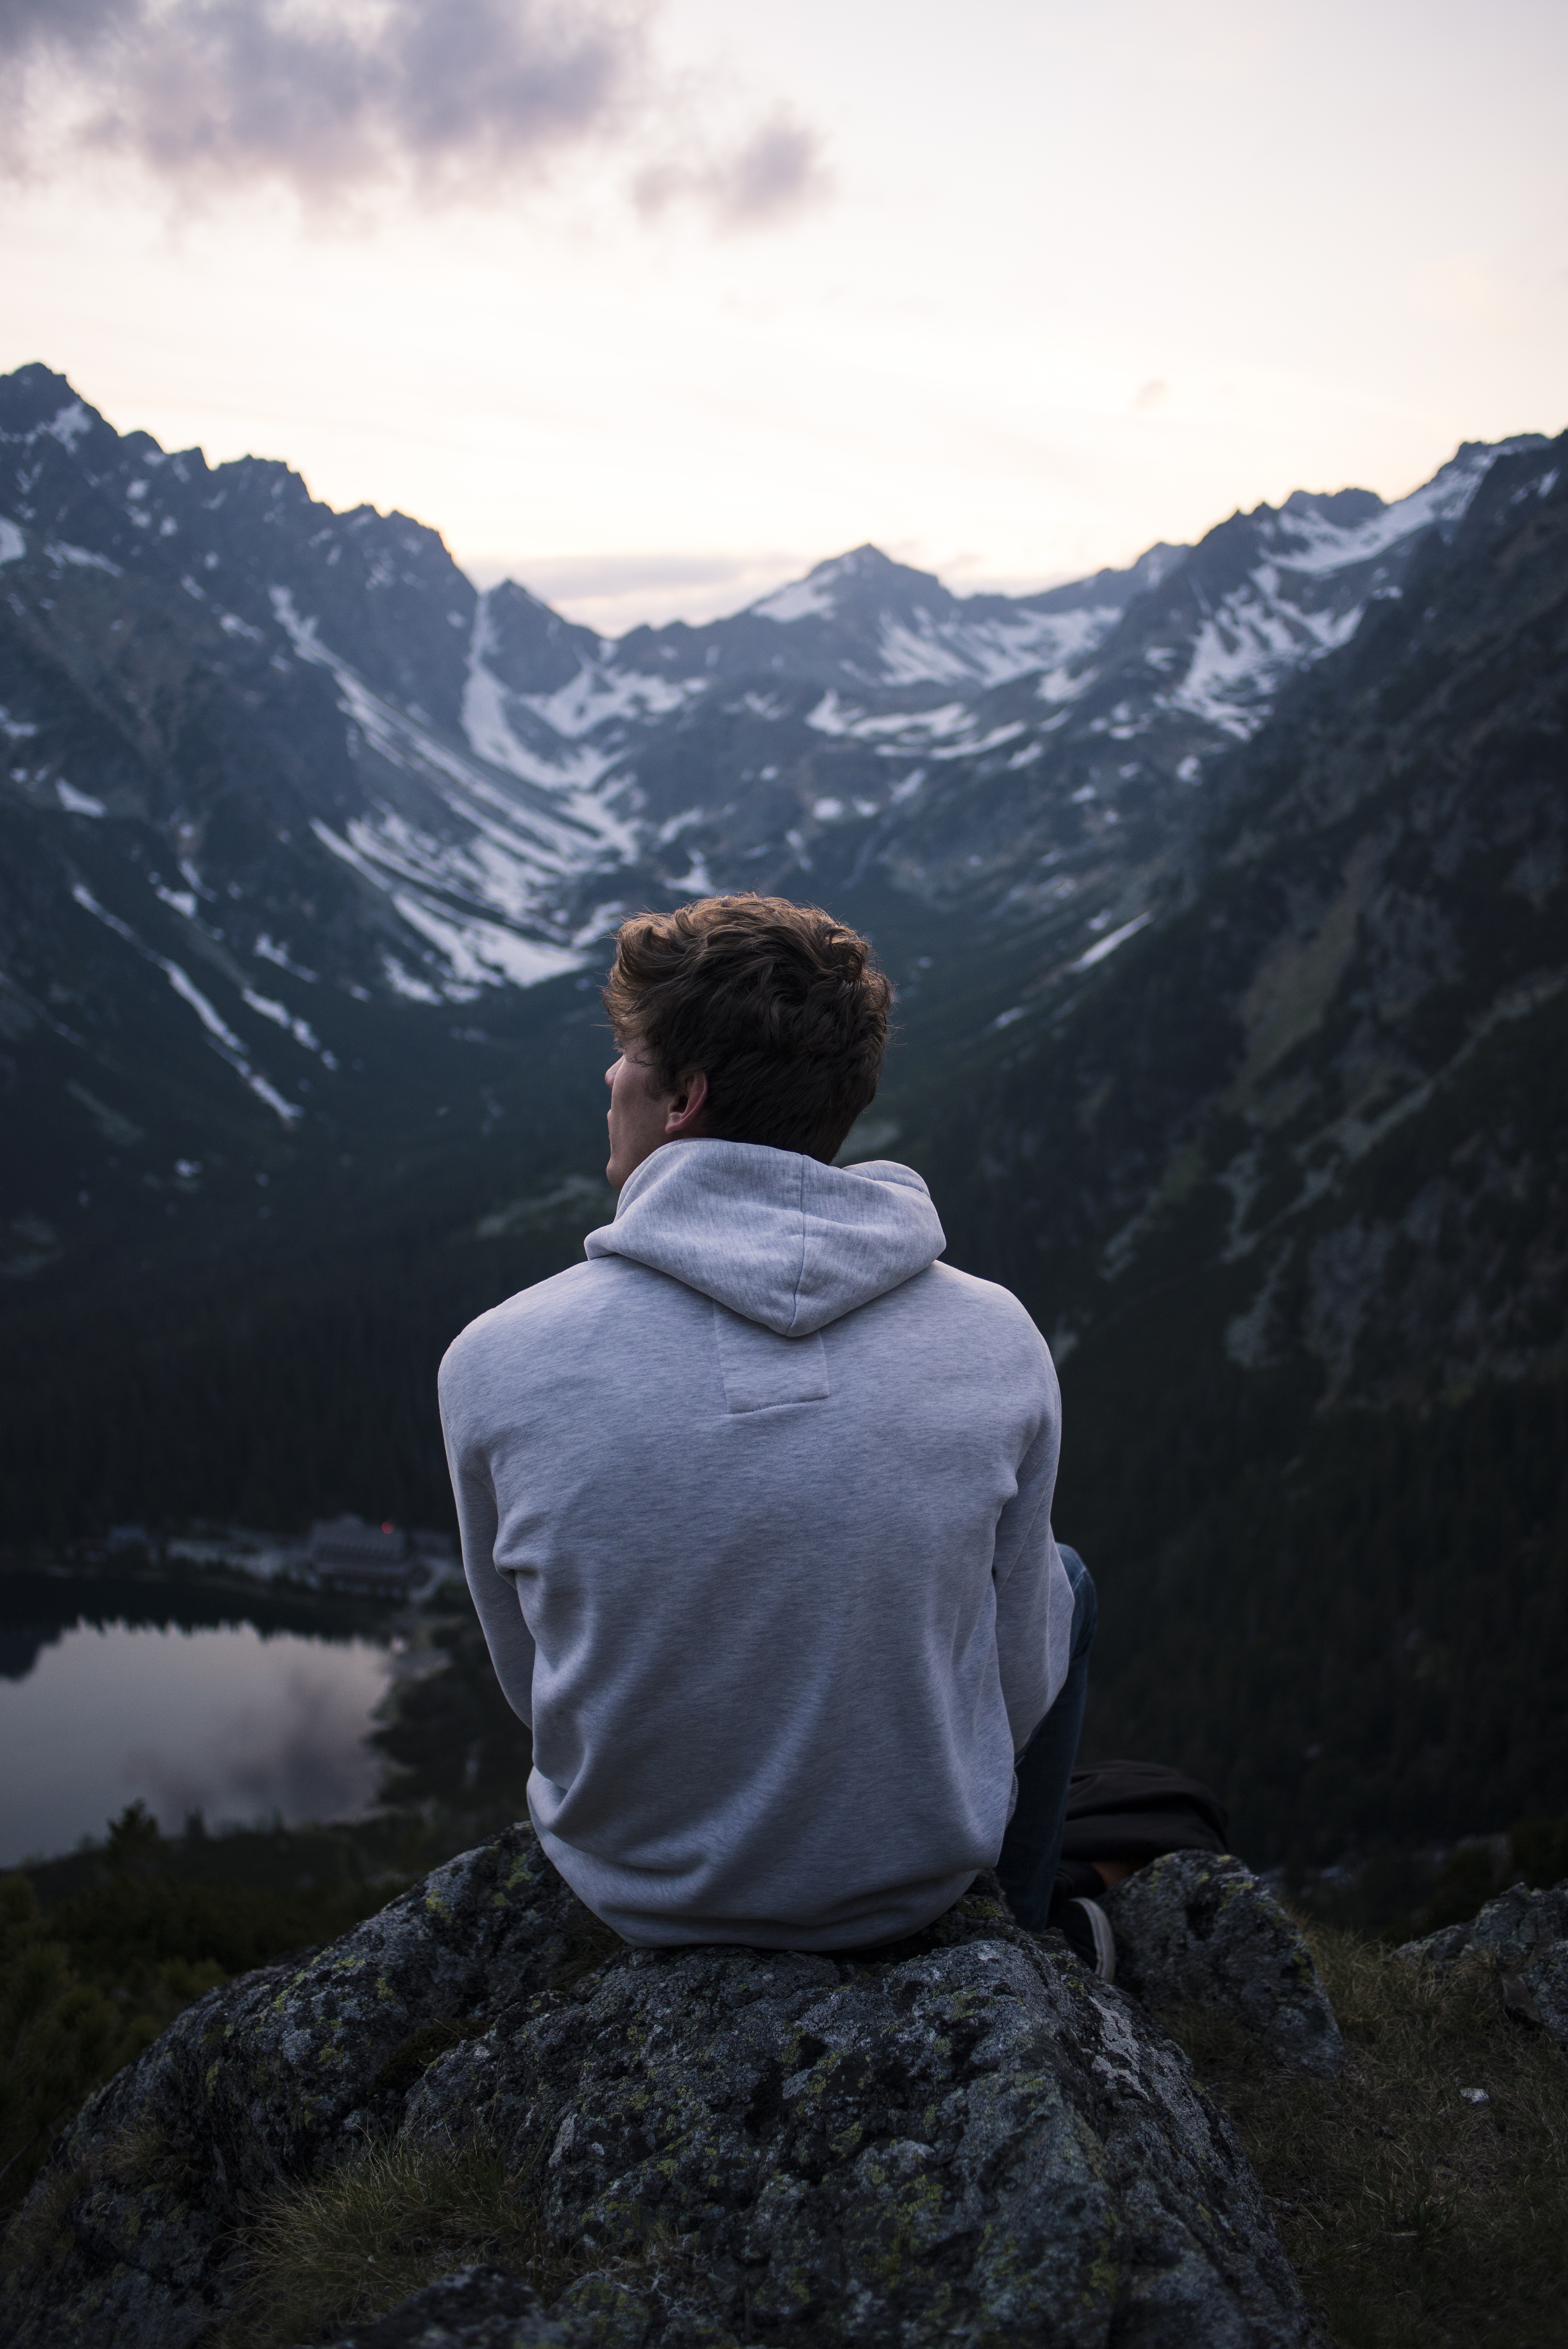
man, nature, wilderness, walking, person, mountain, snow, hiking, lake, adventure, alone, mountain range, solo, extreme sport, ridge, summit, mountaineering, alps, landform, high tatras, mountainous landforms